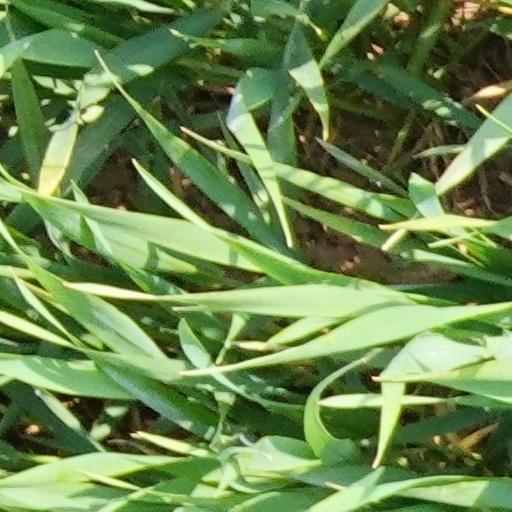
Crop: wheat